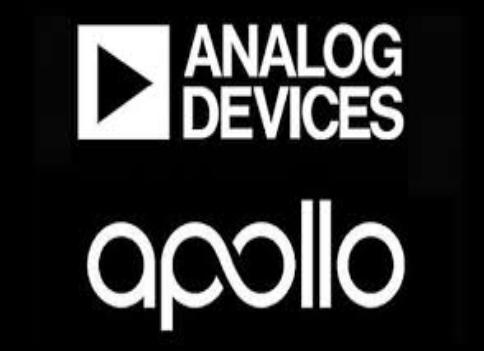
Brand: apollo
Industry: Others